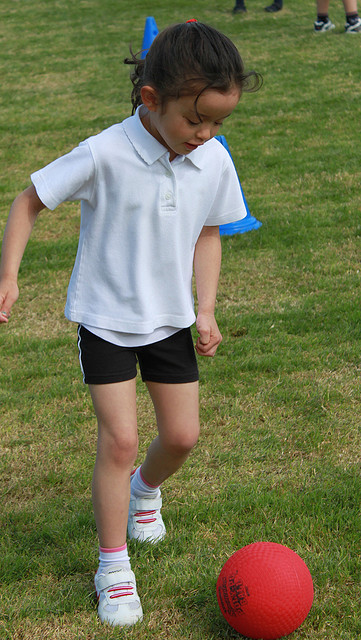
đứa trẻ đang chơi với quả bóng màu đỏ ngoài sân cỏ